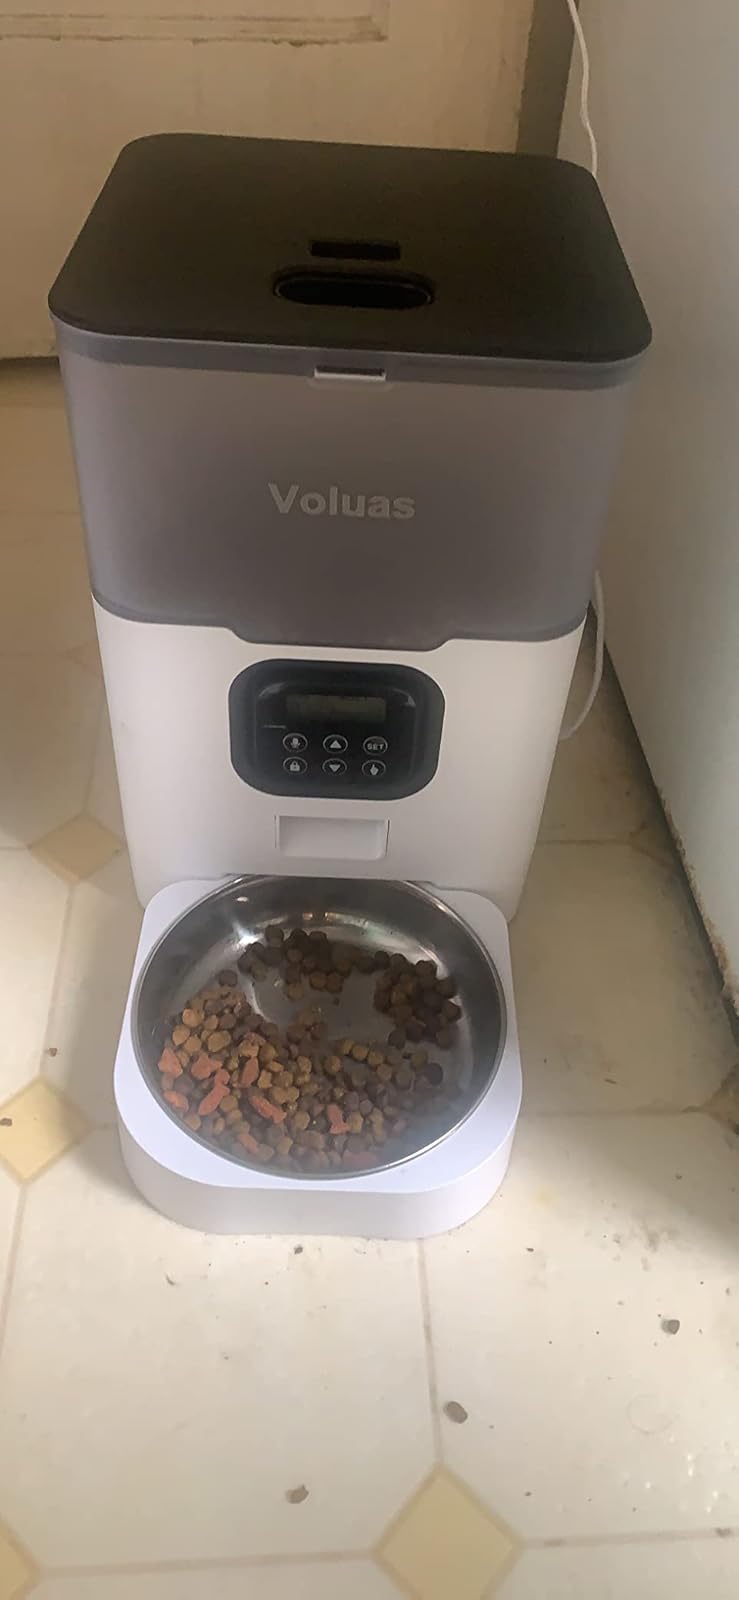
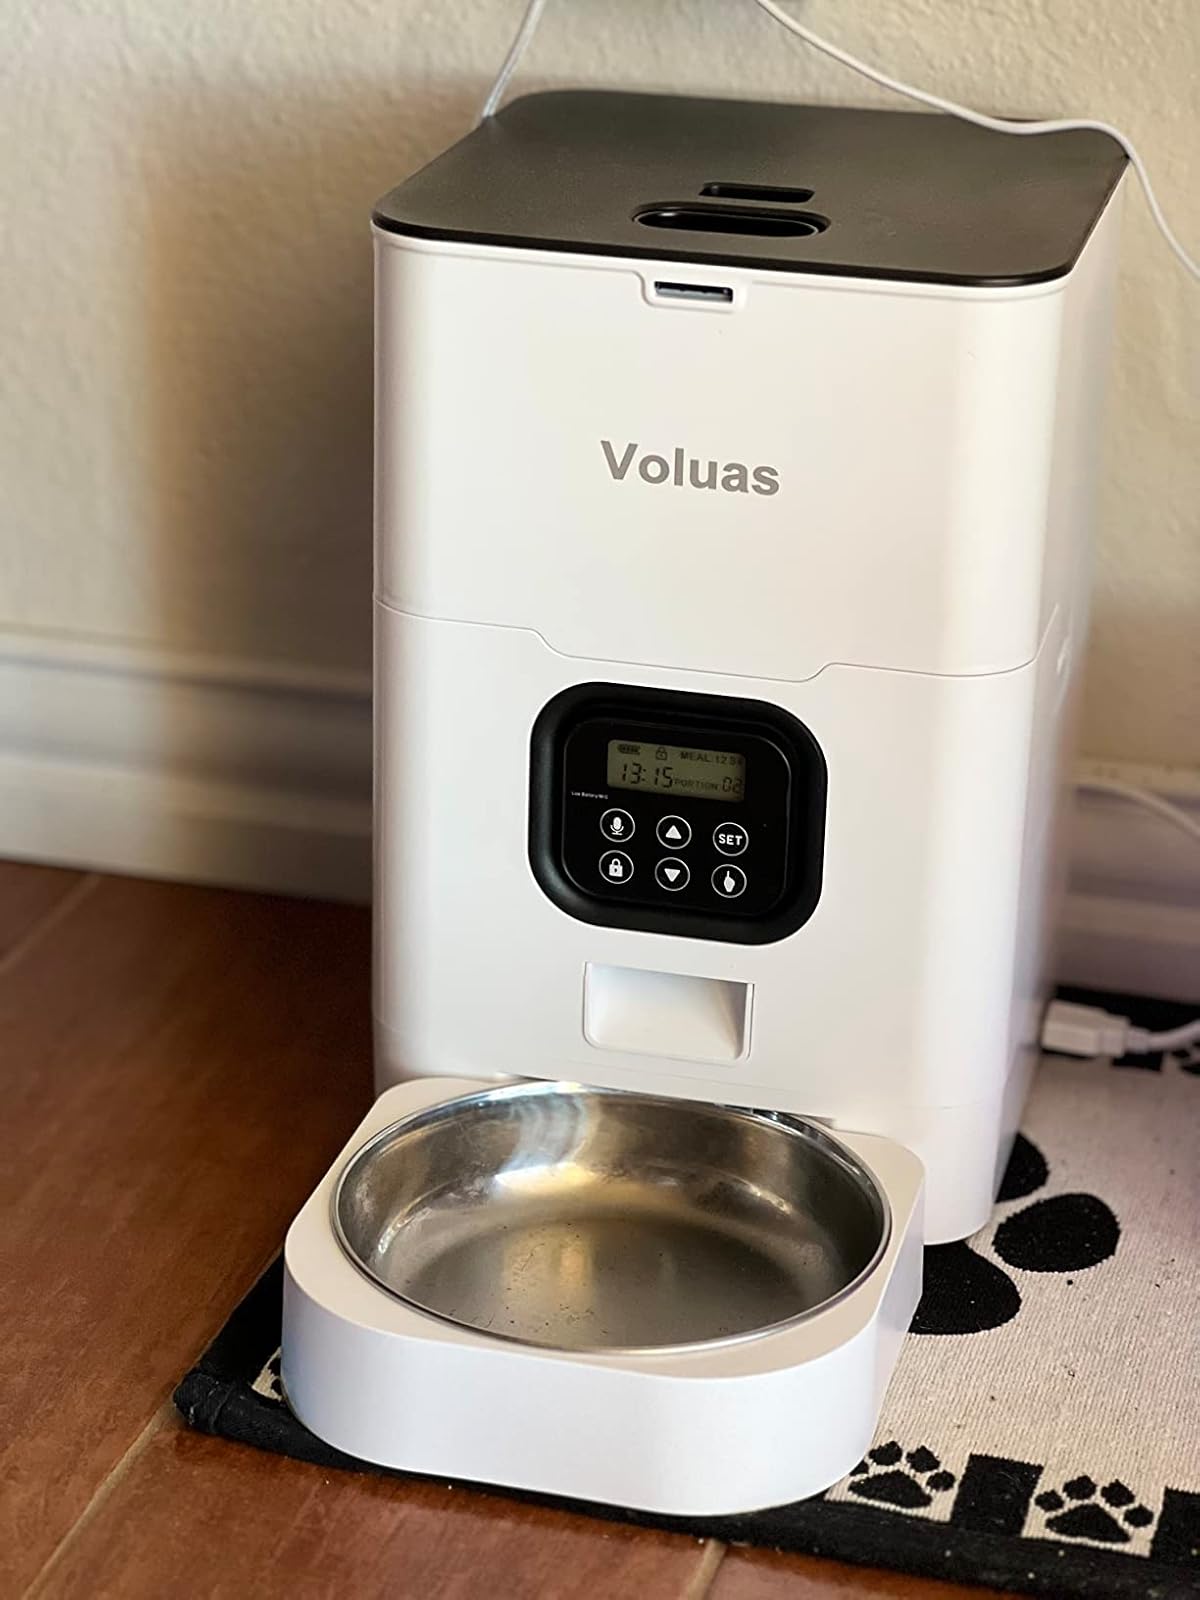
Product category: items_feeder
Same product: no